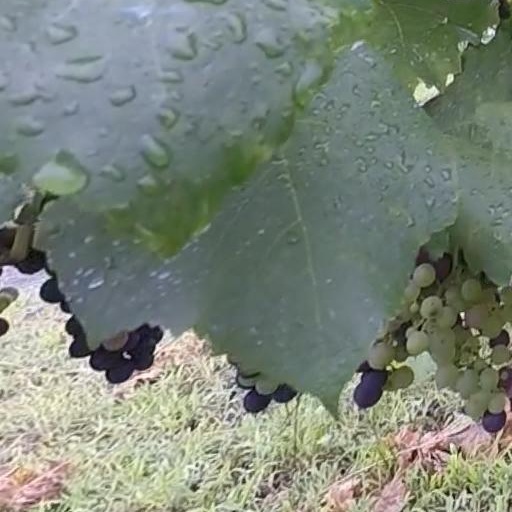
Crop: grape